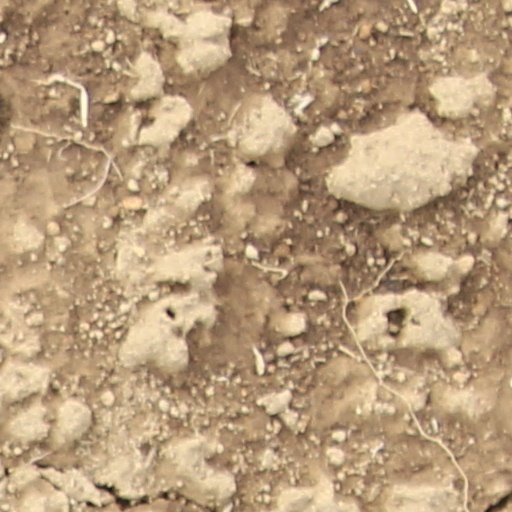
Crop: wheat